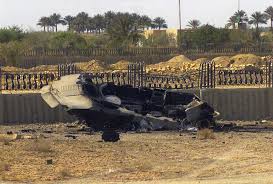
Label: BMP-2